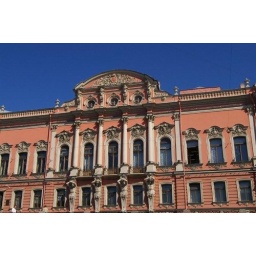
Ornate pink building on the edge of a canal in St Petersburg